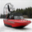
Label: ship